Gil Hodges

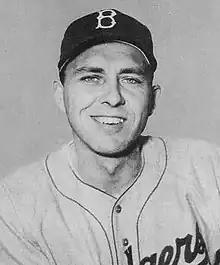
Hodges with the Brooklyn Dodgers in 1956

Gilbert Raymond Hodges (born Hodge; April 4, 1924 – April 2, 1972) was an American first baseman and manager in Major League Baseball (MLB) who played most of his 18-year career for the Brooklyn / Los Angeles Dodgers. An eight-time All-Star, he anchored the infield for the Dodgers through six pennant winners and two World Series titles before leading the New York Mets to their first World Series title in . One of the most beloved and admired players in major league history, Hodges was inducted into the Baseball Hall of Fame in 2022, fifty years after his sudden death.